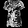
Label: T - shirt / top